Julie Payette

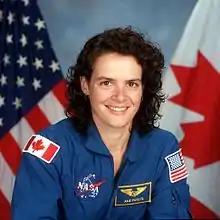
Payette's official portrait from STS-96

Payette was selected by the Canadian Space Agency (CSA) as one of four astronauts from a field of 5,330 applicants in June 1992. After undergoing basic training in Canada, she worked as a technical advisor for the Mobile Servicing System, an advanced robotics system and Canada's contribution to the International Space Station. In 1993, Payette established the Human-Computer Interaction Group at the Canadian Astronaut Program and served as a technical specialist on the NATO International Research Study Group on speech processing.